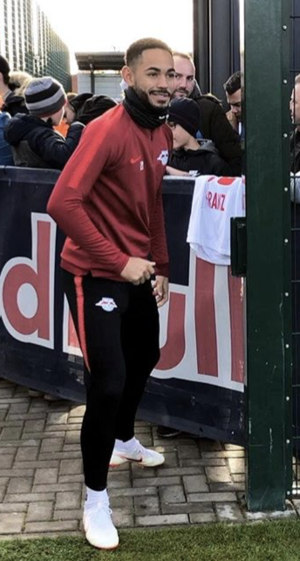
Matheus Cunha, né le 27 mai 1999 à João Pessoa, est un footballeur brésilien qui évolue au poste d'attaquant au Hertha Berlin.